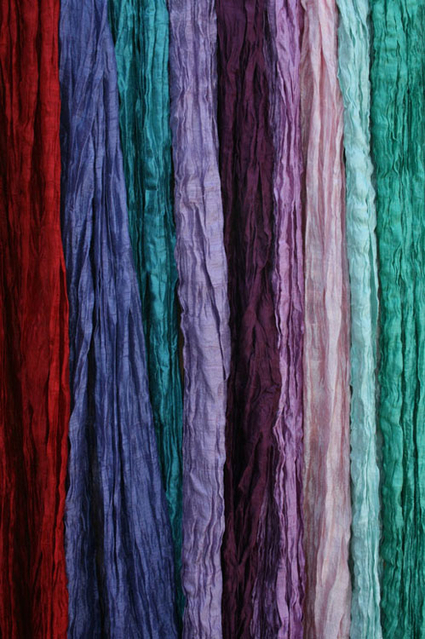
Texture: wrinkled